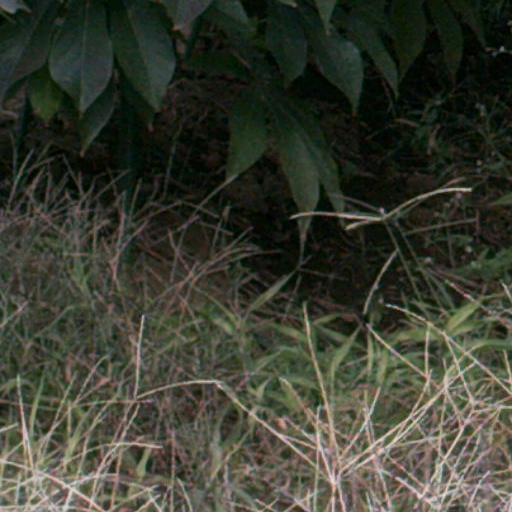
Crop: cassava